Émile Reinaud

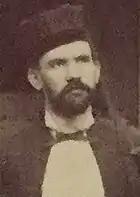
Émile Reinaud in 1889, wearing a toque and a court dress.

From 1879, Reinaud worked as lawyer at the court of appeal of Nîmes. A member of the city's bar association, he was also president of the legal aid bureau.